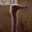
Label: bird